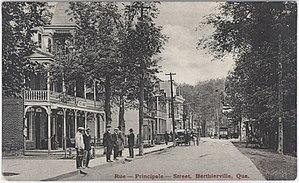
Berthierville est une ville située dans la municipalité régionale de comté de D'Autray, dans la région administrative de Lanaudière, au Québec, au Canada. La municipalité est membre de la Fédération des Villages-relais du Québec.